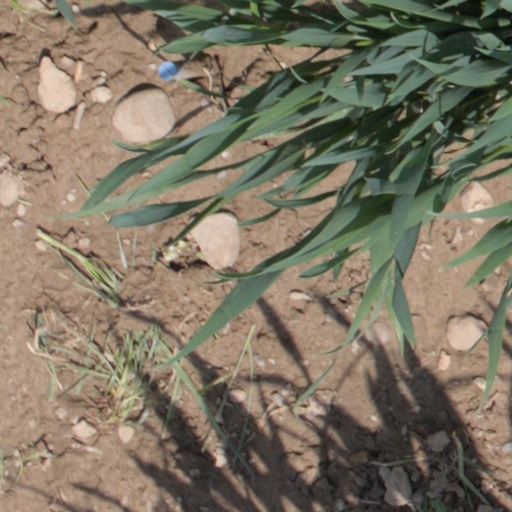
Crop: wheat